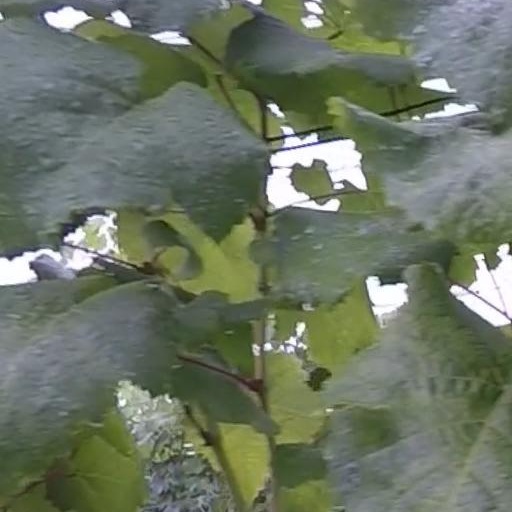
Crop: grape